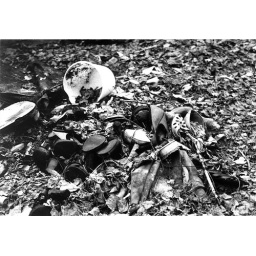
pile of shoes outside an abandoned house in mountain home, north carolina.